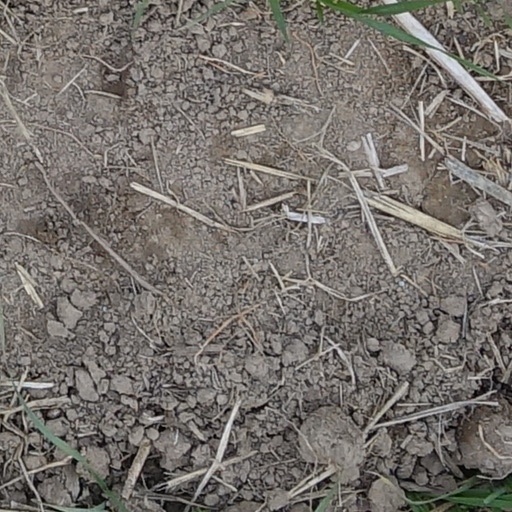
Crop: wheat